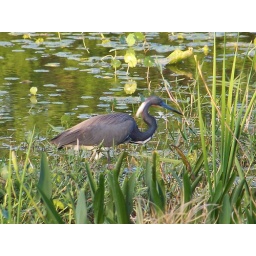
heron in lake forest